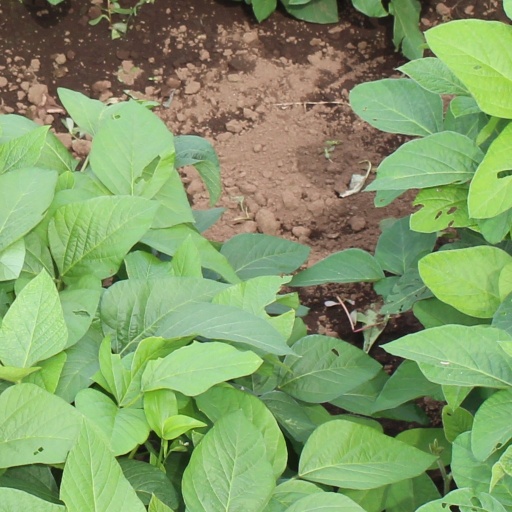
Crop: soybean